Rusholme

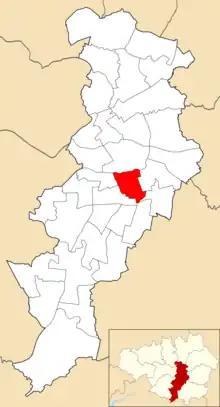
Rusholme electoral ward within Manchester City Council.

Rusholme was formerly a township in the parish of Manchester, in 1866 Rusholme became a separate civil parish, on 26 March 1896 the parish was abolished to form South Manchester. In 1891 the parish had a population of 10,696.